Seoul Education Museum

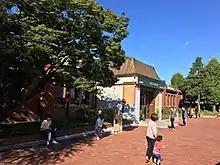
Seoul Education Museum in September 2018

The Seoul Education Museum is an education museum in Seoul, South Korea.